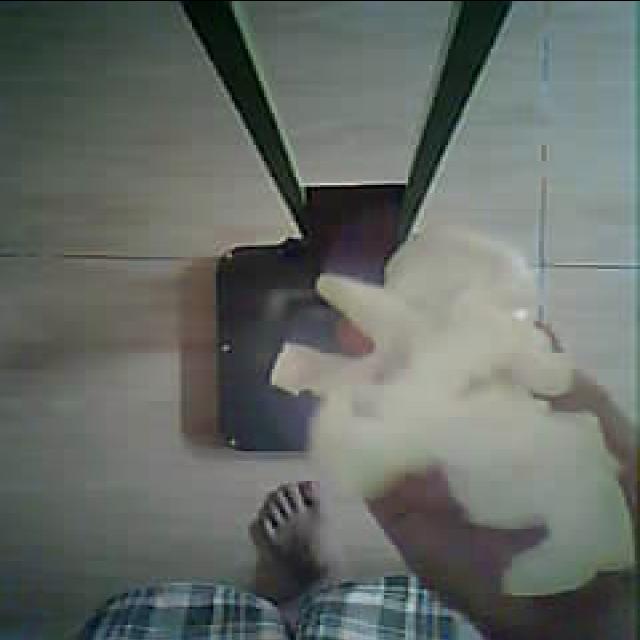
Label: tissues